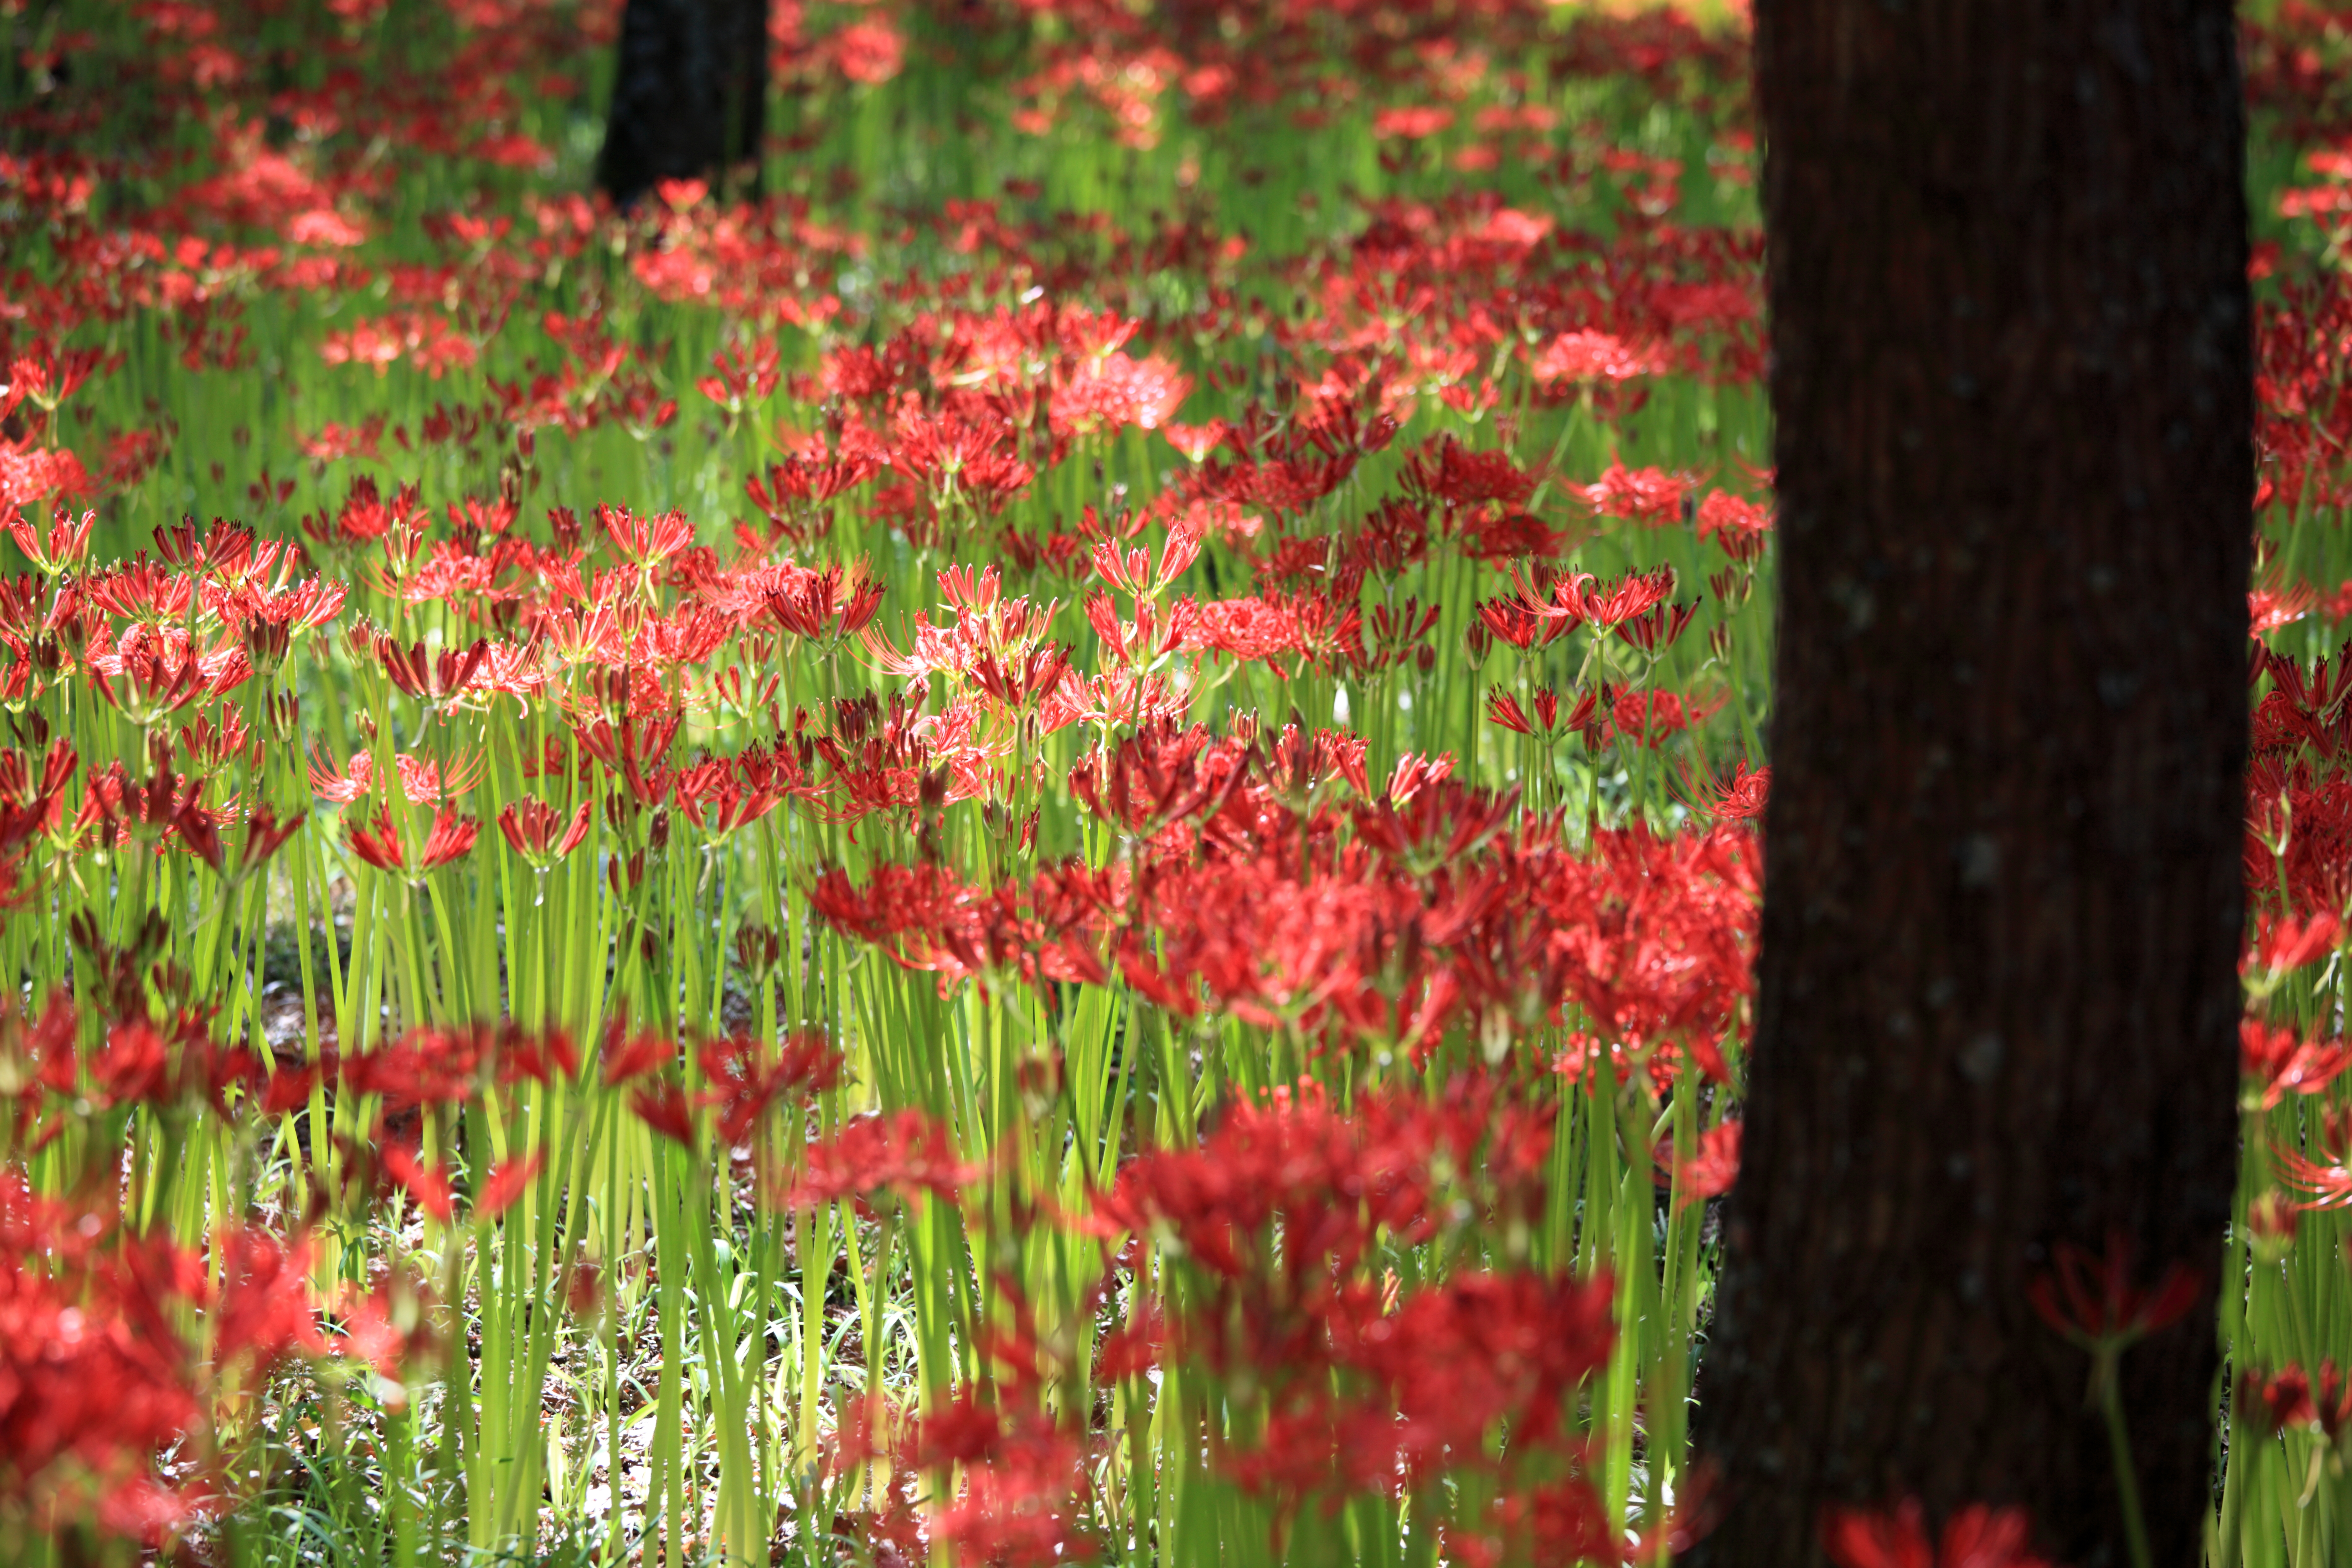
tree, blossom, plant, meadow, leaf, flower, high, red, autumn, botany, flora, wildflower, shrub, 5d, hires, radiata, habitat, markii, hi, res, resolution, saitama, lycoris, redspiderlily, hidaka, kinchakuda, flowering plant, grass family, land plant